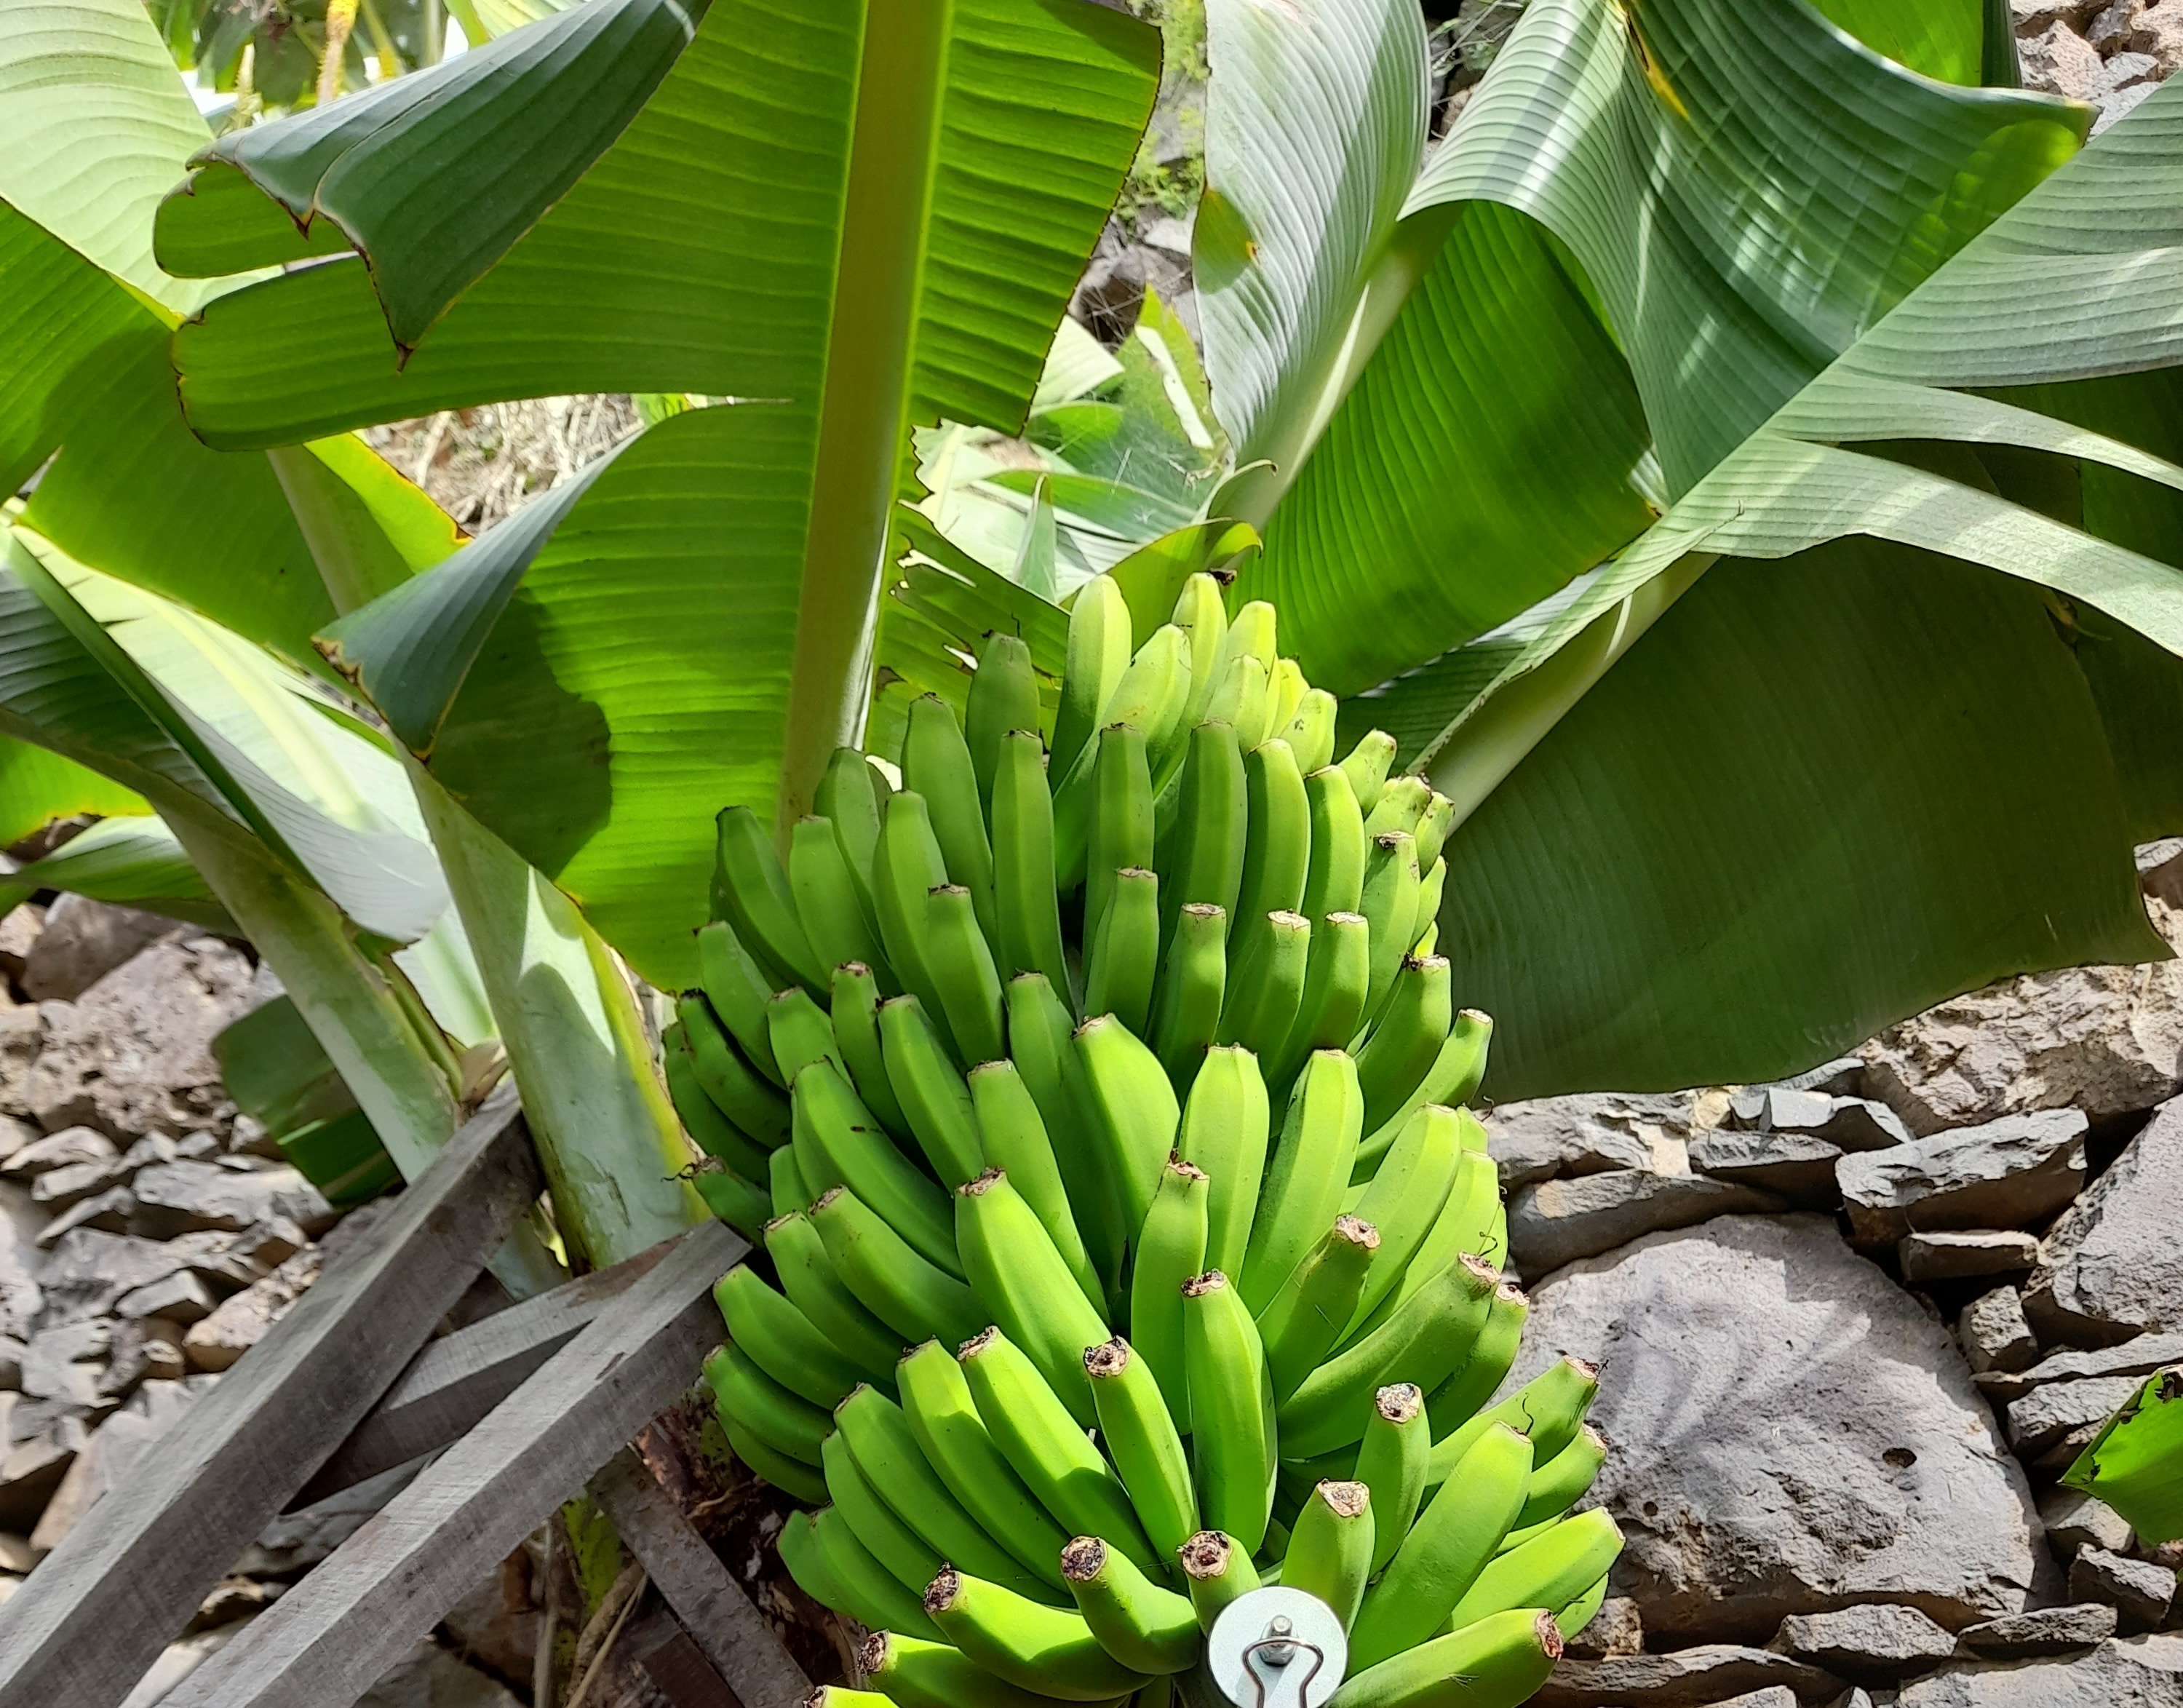
Label: Keep